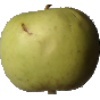
Label: Apple Golden 3